Andrè Schuen

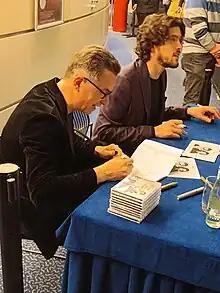
Schuen and Heide at Oper Frankfurt 2023

Andrè Schuen (born 1984 in La Val, South Tyrol) is an Italian baritone in opera, concert and lied. After education at the Mozarteum University Salzburg, he has been an ensemble member of the Graz Opera.